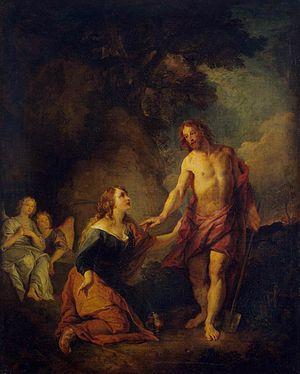
Charles de La Fosse, né le 15 juin 1636 à Paris, où il est mort le 13 décembre 1716, est un peintre français.